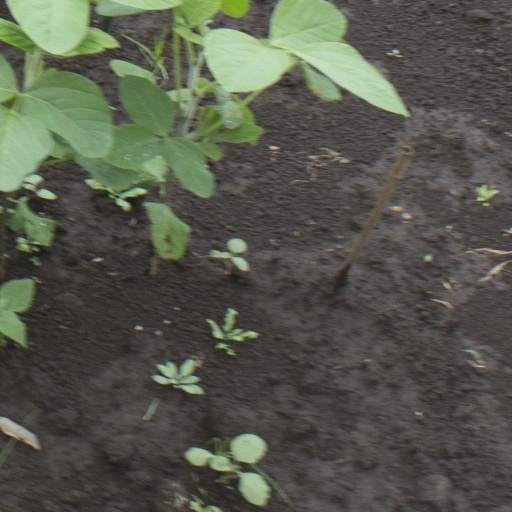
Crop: soybean